Kassym-Jomart Tokayev

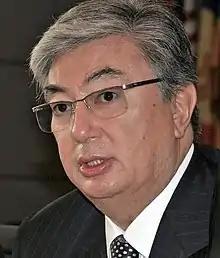
Tokayev in 2006

As a minister of foreign affairs, Tokayev played an active role in the field of nuclear non-proliferation. In 1995 and 2005, he participated in the Review Conferences for the Treaty on the Non-Proliferation of Nuclear Weapons (NPT) in New York City. In 1996, he signed the Comprehensive Nuclear-Test-Ban Treaty (CTBT) in New York, and in 2005 the Treaty on a Nuclear-Weapons-Free Zone in Central Asia (CANWFZ) in Semipalatinsk.